Song dynasty

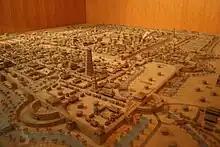
Model of the capital city Kaifeng

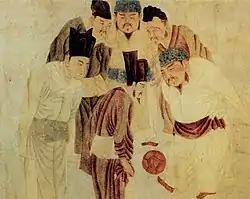
Emperor Taizu of Song, Emperor Taizong of Song, prime minister Zhao Pu and other ministers playing Cuju, an early form of football, by Qian Xuan (1235–1305)

The Song dynasty was an era of administrative sophistication and complex social organization. Some of the largest cities in the world were found in China during this period (Kaifeng and Hangzhou had populations of over a million). People enjoyed various social clubs and entertainment in the cities, and there were many schools and temples to provide the people with education and religious services. The Song government supported social welfare programs including the establishment of retirement homes, public clinics, and paupers' graveyards. The Song dynasty supported a widespread postal service that was modeled on the earlier Han dynasty (202 BCE – CE 220) postal system to provide swift communication throughout the empire. The central government employed thousands of postal workers of various ranks to provide service for post offices and larger postal stations. In rural areas, farming peasants either owned their own plots of land, paid rents as tenant farmers, or were serfs on large estates.